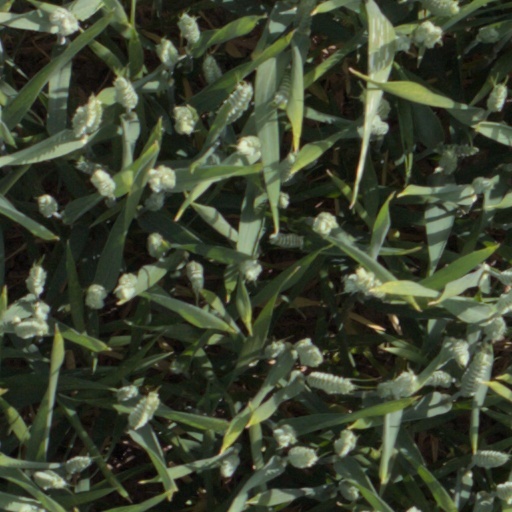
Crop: wheat